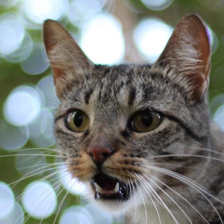
Label: animals